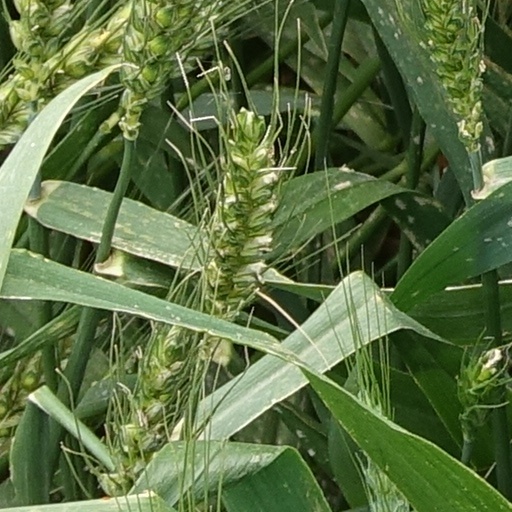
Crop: wheat